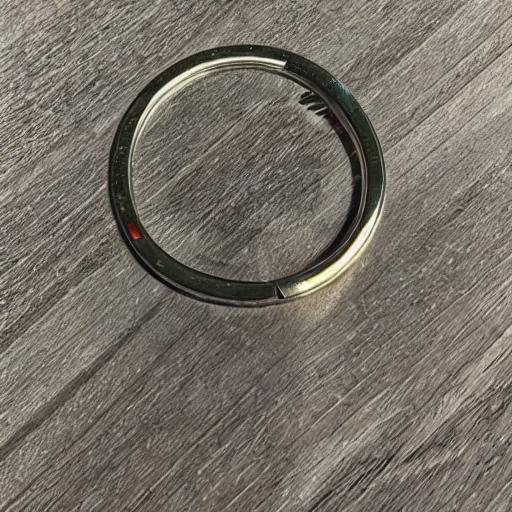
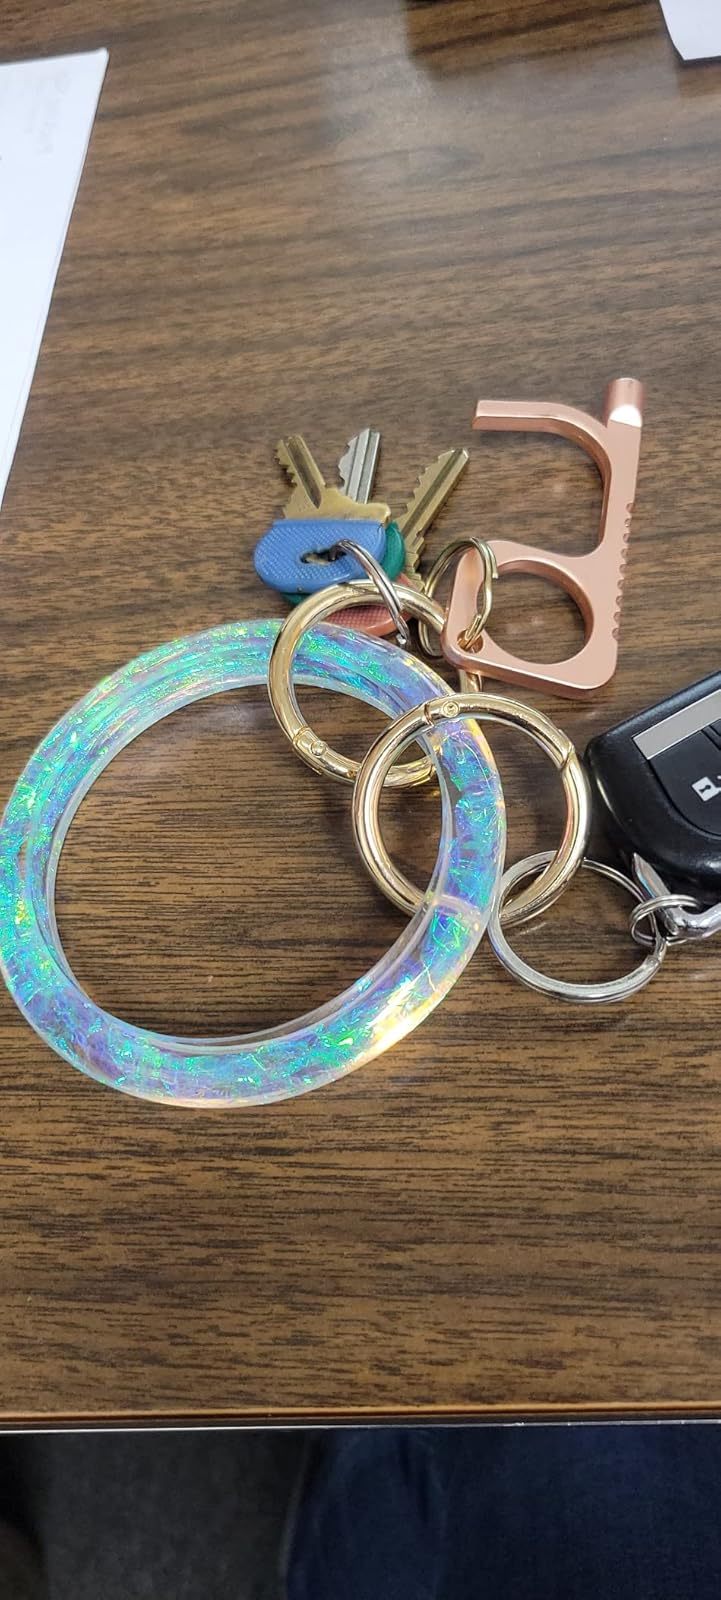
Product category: accessories_keychain
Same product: no